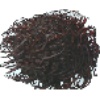
Label: Rambutan 1